Christine Neubauer

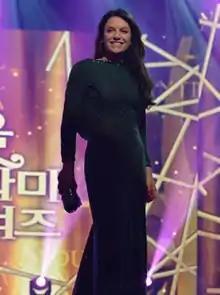
Seoul International Drama Awards 2012 in Korea

Christine Neubauer (born 24 June 1962 in Munich) is a German actress and author.